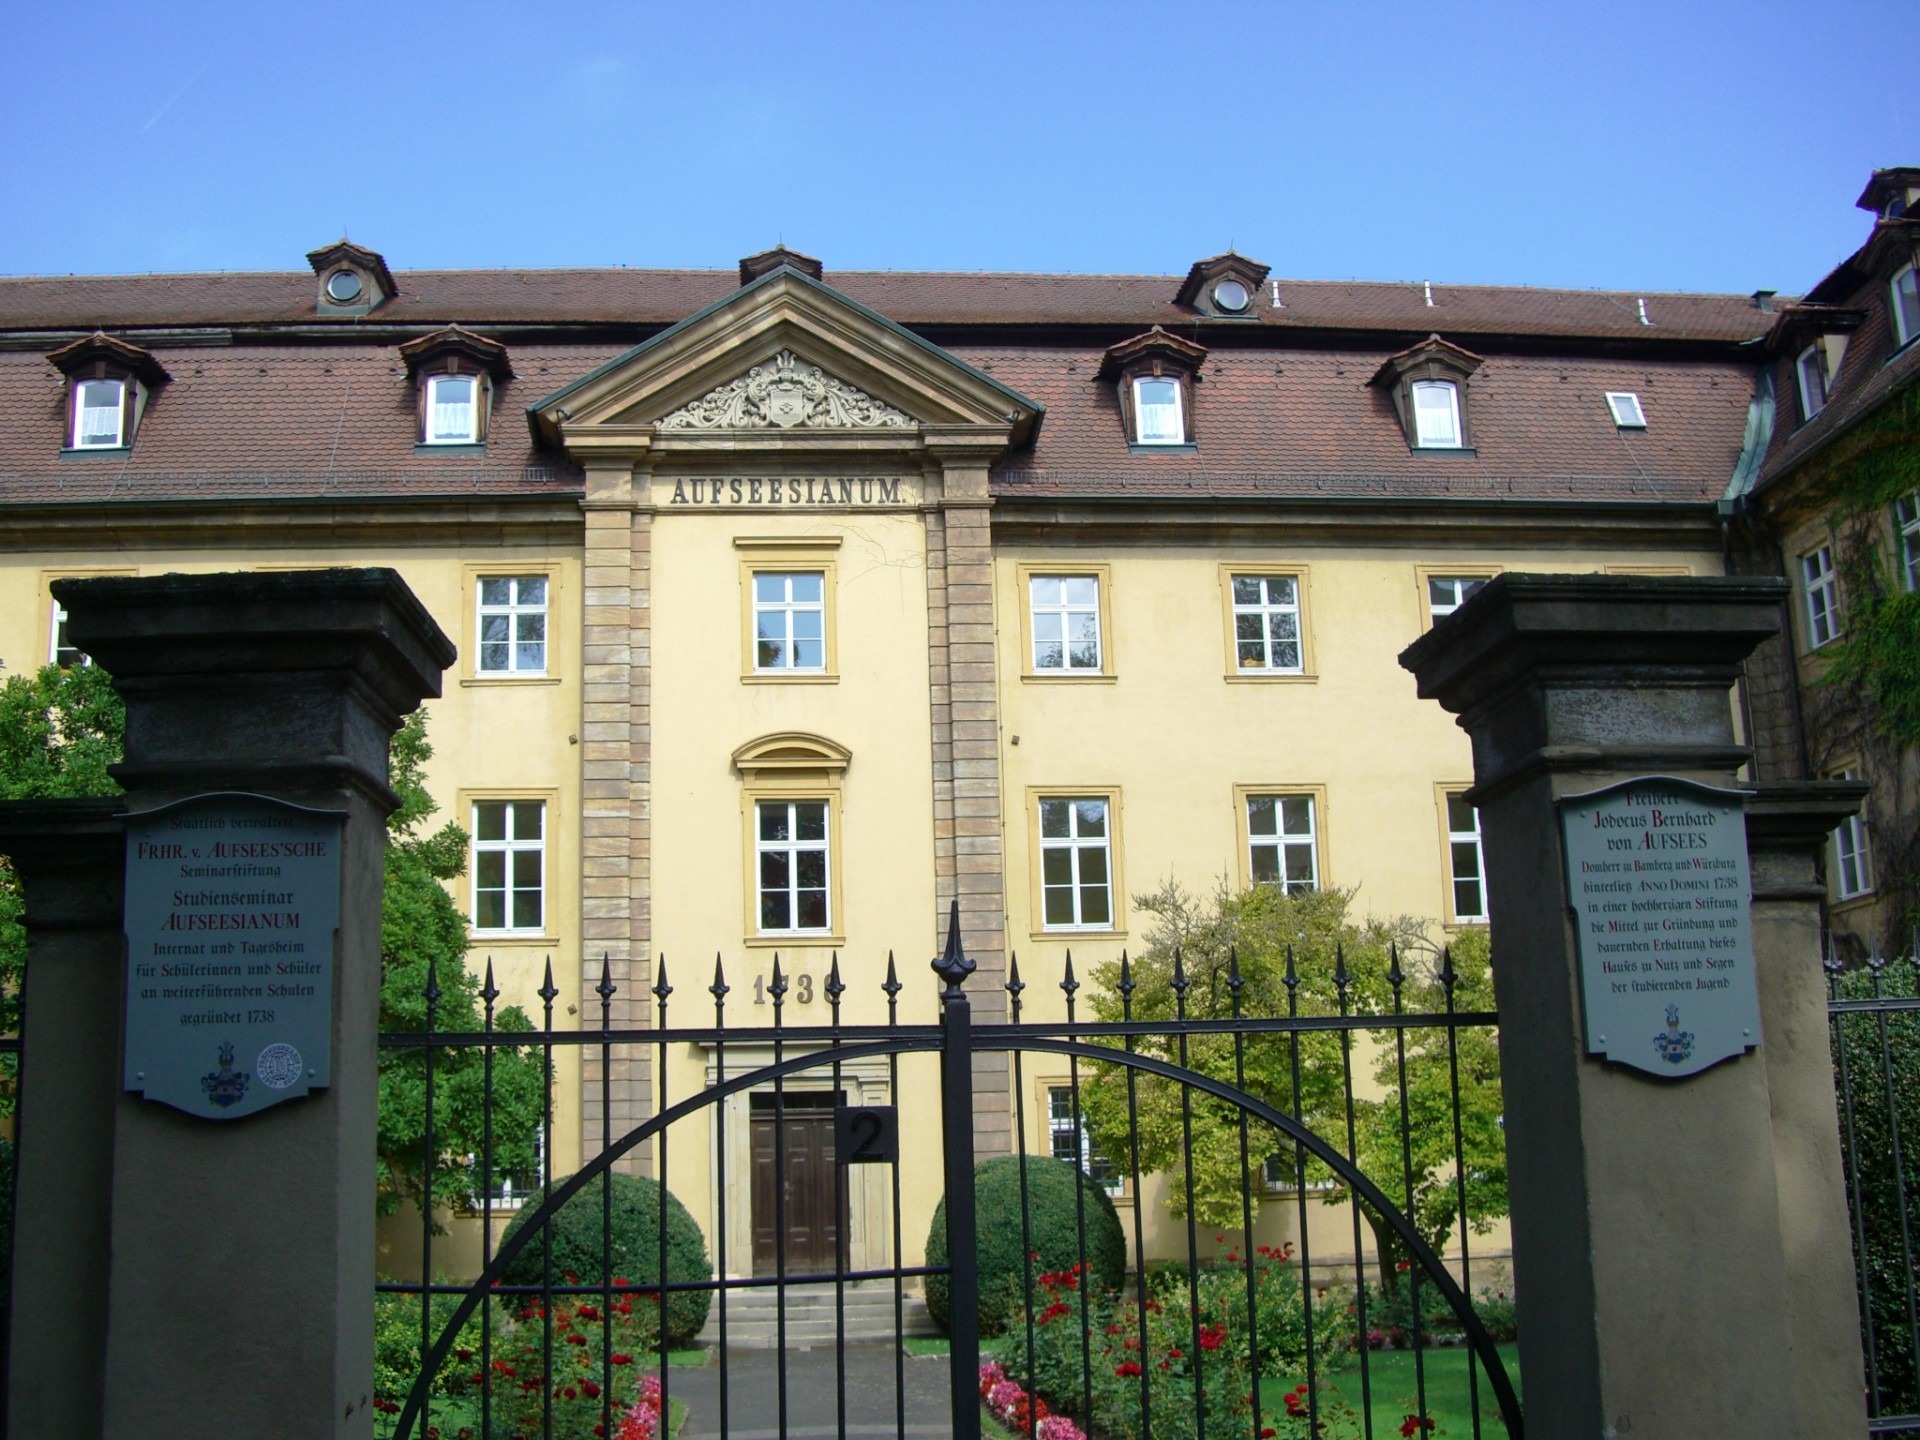
architecture, mansion, house, town, building, home, film, facade, property, estate, bamberg, neighbourhood, residential area, aufseesianum, boarding school since 1738, house for students, the flying classroom, roman erich k stner